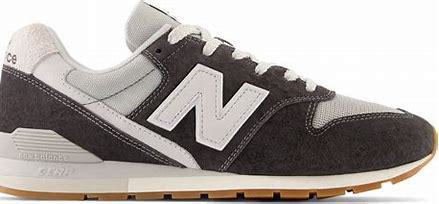
Brand: New
Model: Balance New Balance 996 Series